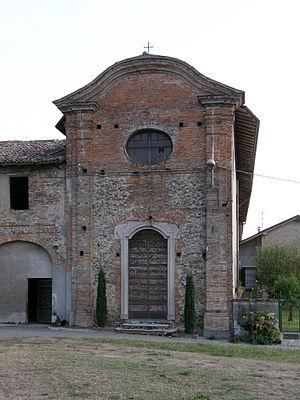
Une cascina, ou cascina a corte, est une structure agricole typique de la plaine du Pô lombarde et, pour partie, piémontaise et émilienne.